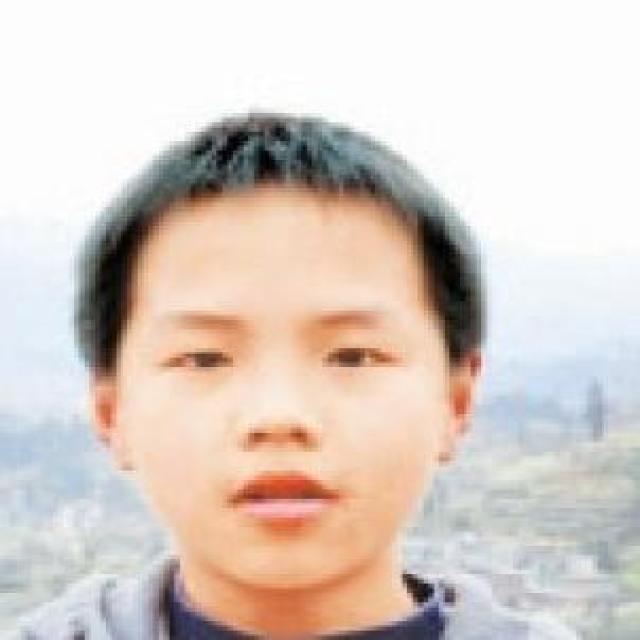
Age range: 13-20